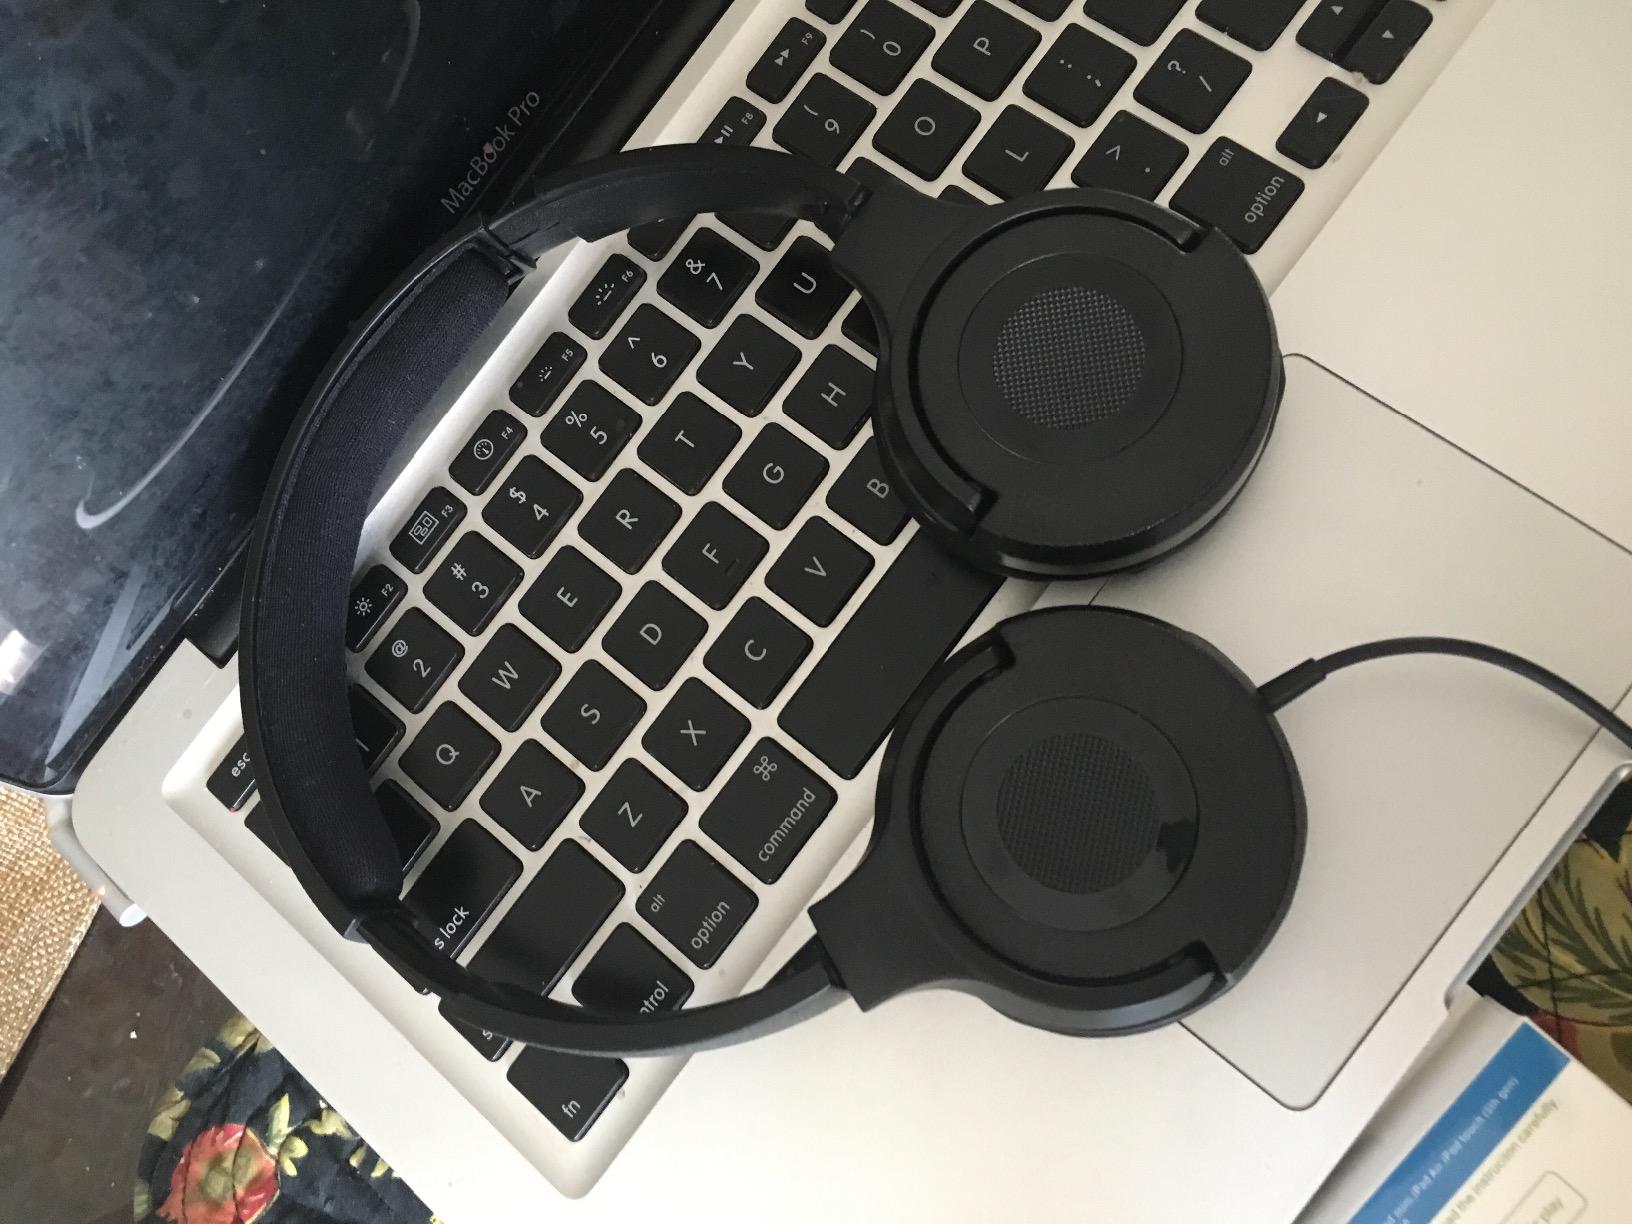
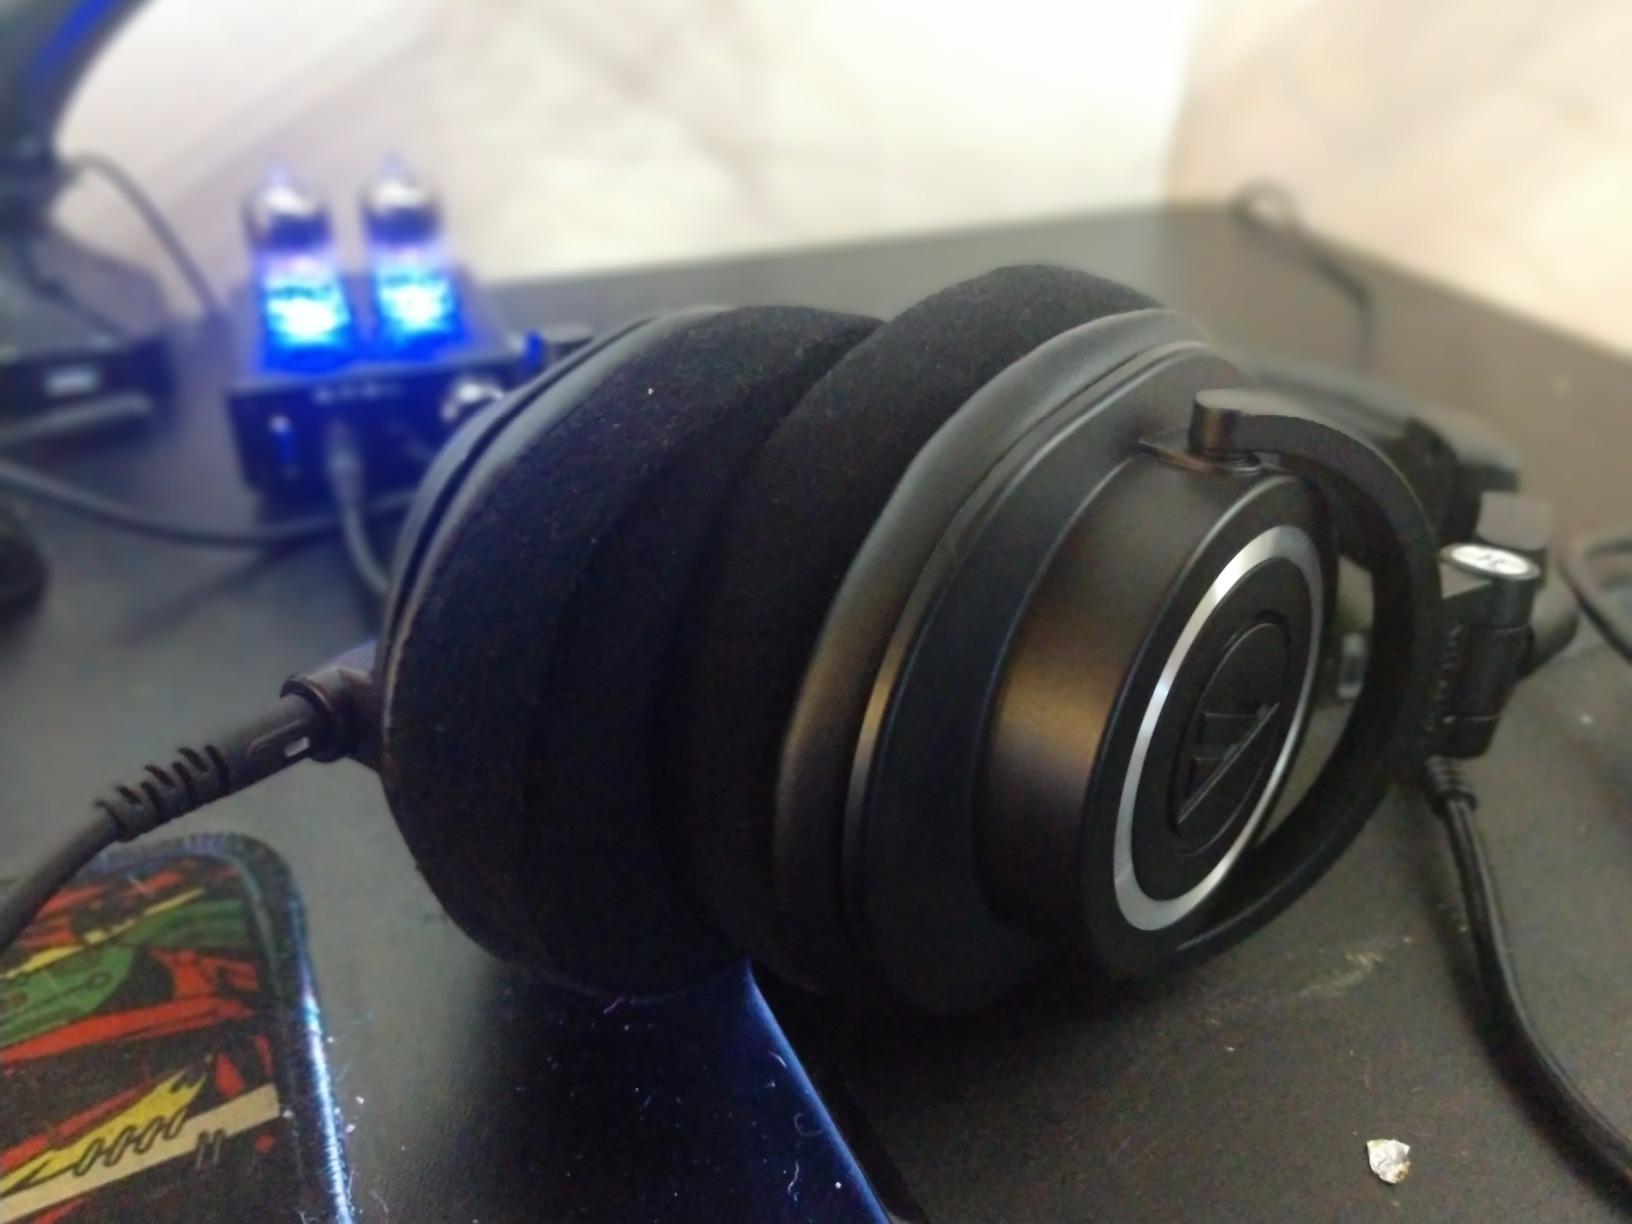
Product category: headphones
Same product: no